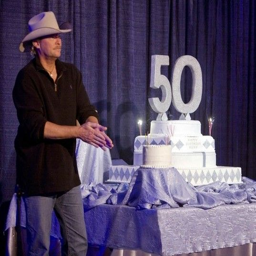
country artist stands beside the cake made by person for the star 's 50th birthday .